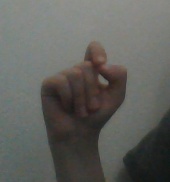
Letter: fa